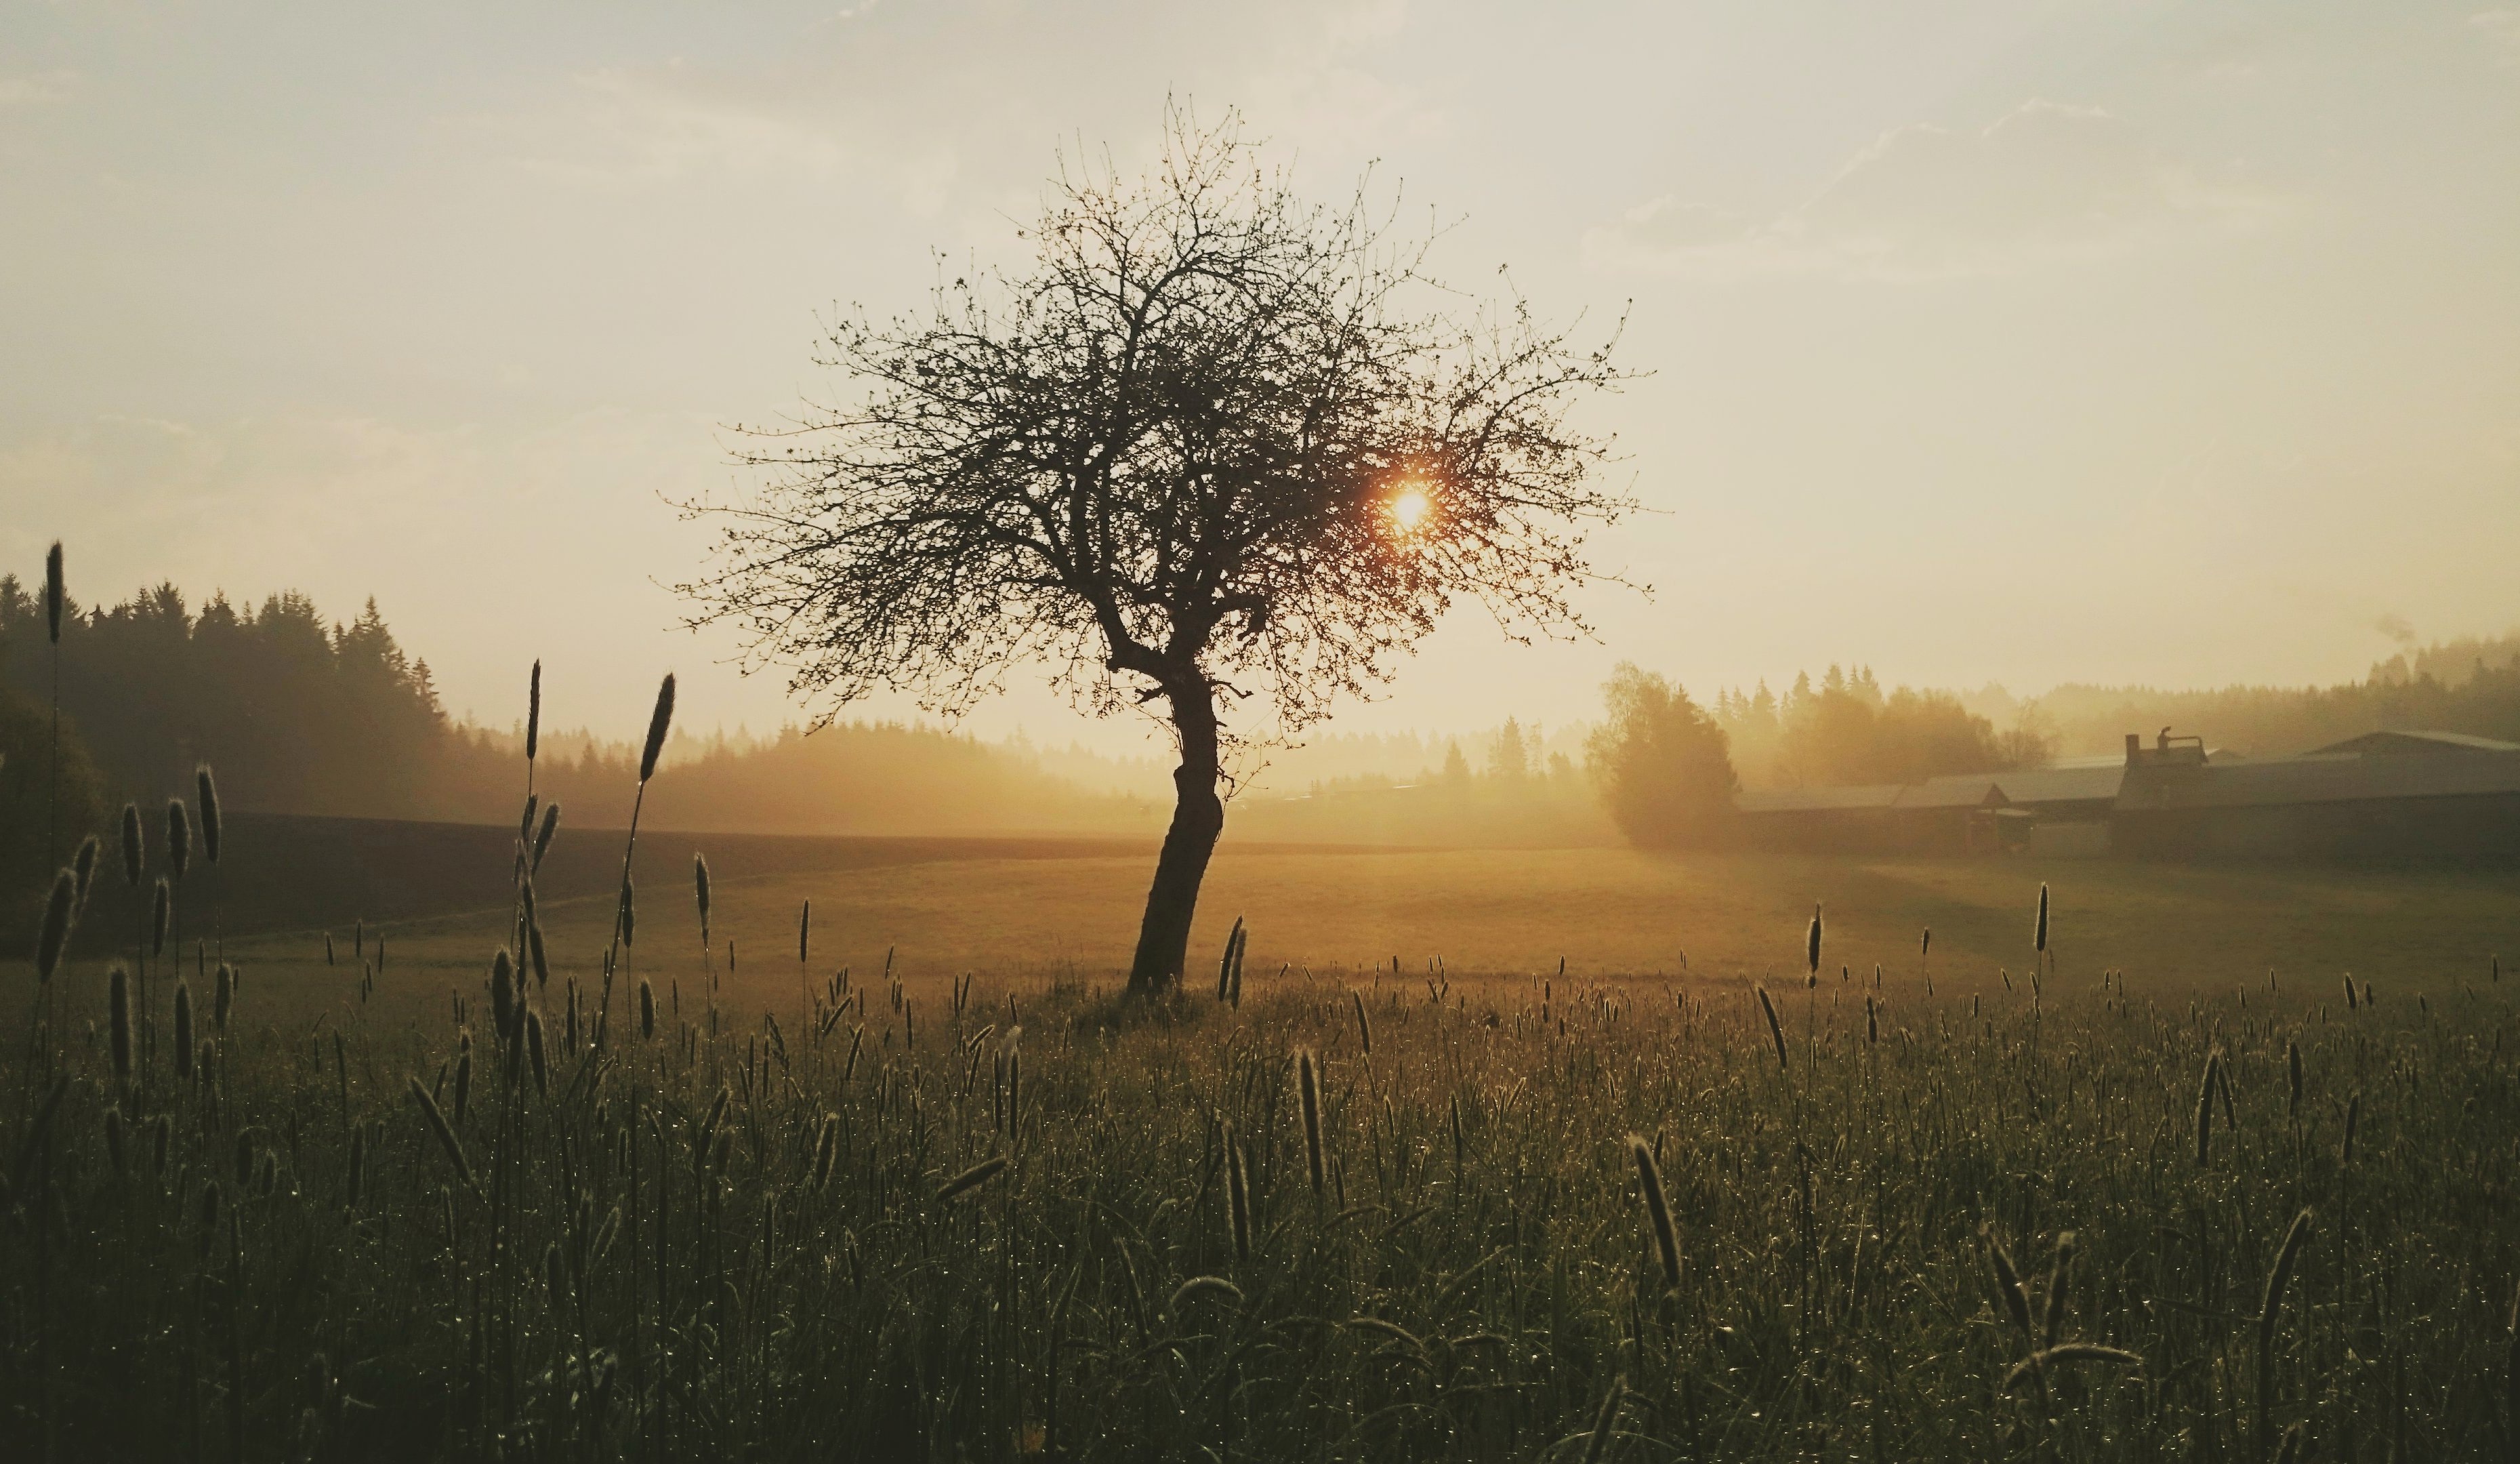
landscape, tree, nature, forest, grass, horizon, branch, silhouette, plant, sky, sun, fog, sunrise, sunset, mist, field, meadow, prairie, sunlight, morning, hill, dawn, dusk, evening, autumn, haze, savanna, plain, blade of grass, in the morning, skies, clouds, grassland, cereals, mood, of course, morgenstimmung, morning light, back light, morning sun, early in the morning, rural area, in the early morning, good morning, natural environment, atmospheric phenomenon, grass family, woody plant